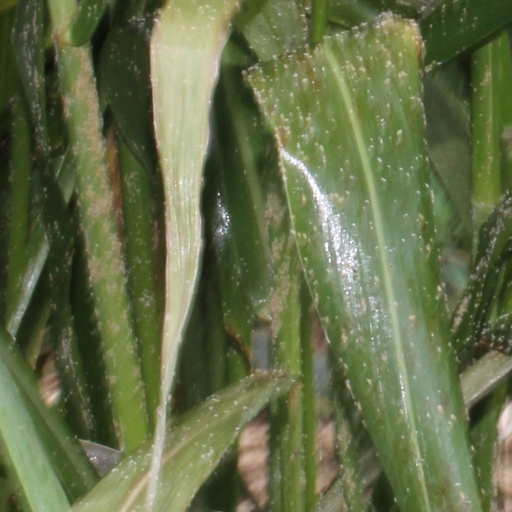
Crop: sorghum